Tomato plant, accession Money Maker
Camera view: bottom (45 deg); turntable rotation: 30 degrees
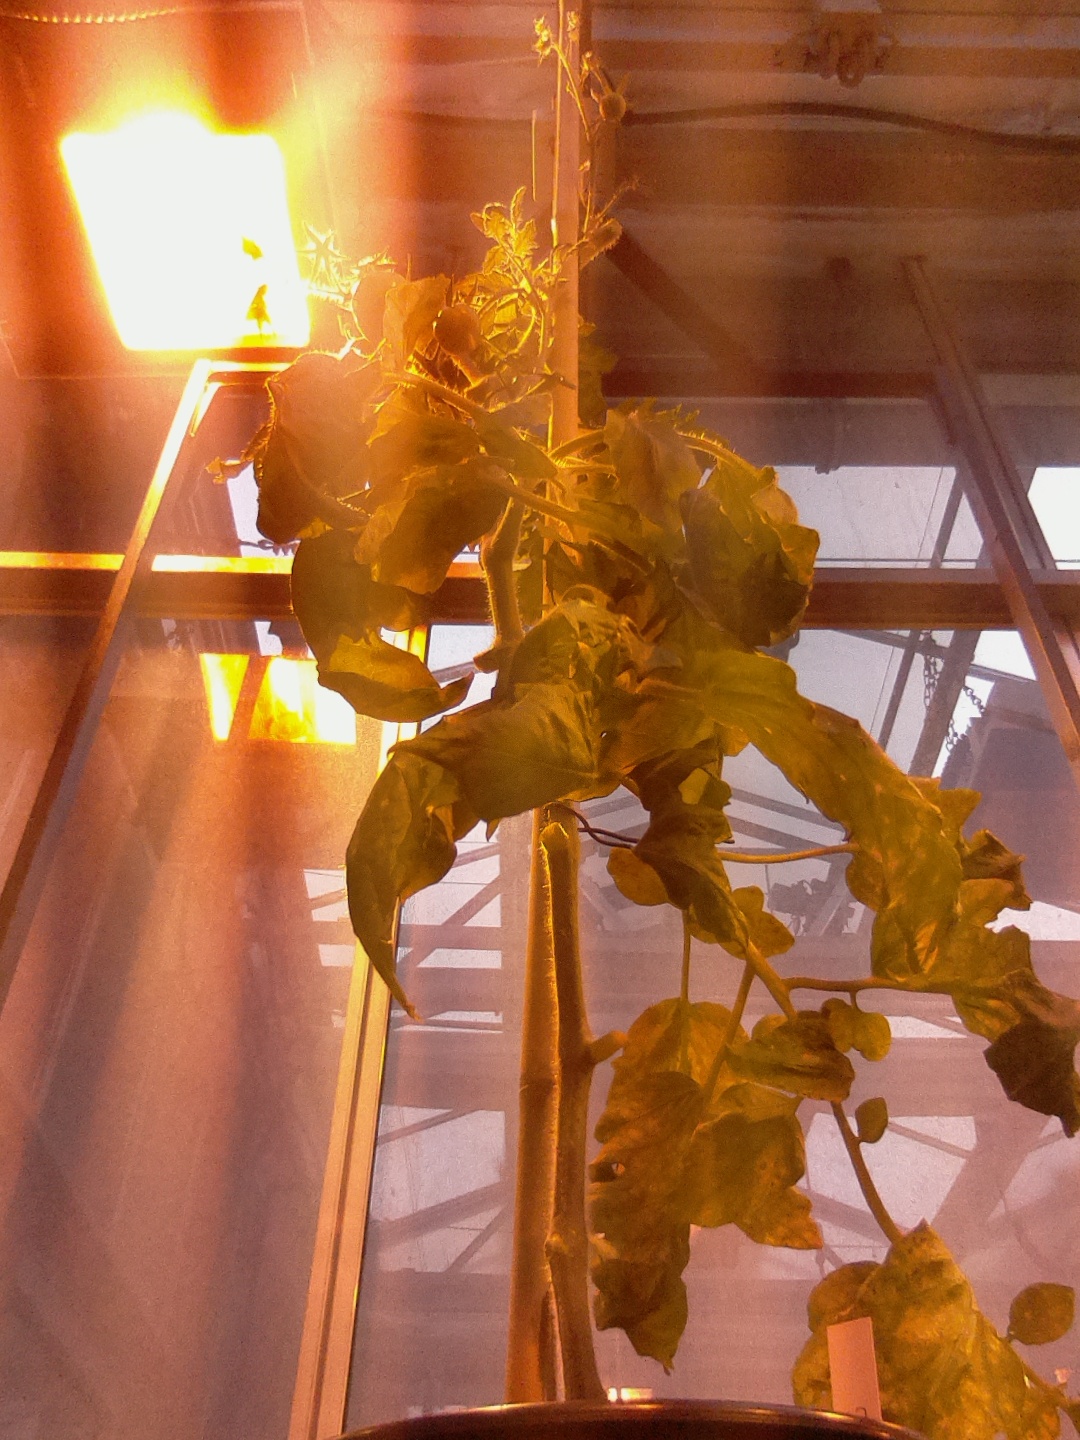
BBCH growth stage 75: 50%-60% of final fruit size